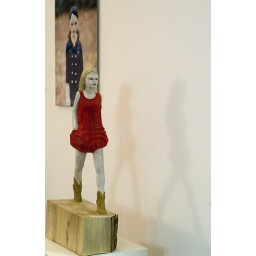
Walking girl in red dress